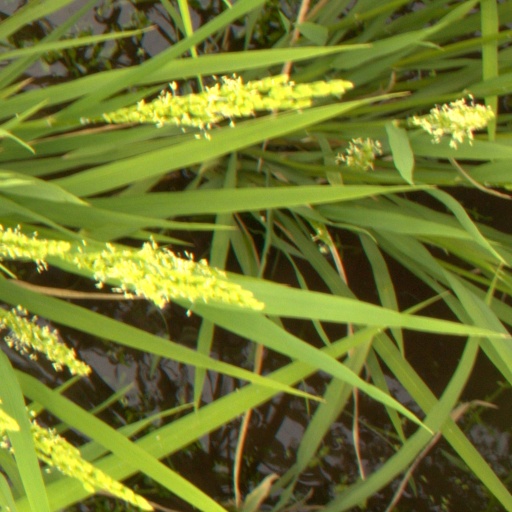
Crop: rice